Rukmini (film)

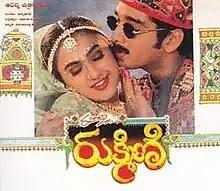
Theatrical release poster

Rukmini is a 1997 Indian Telugu-language romantic drama film directed by Ravi Raja Pinisetty and starring Vineeth and Preetha Vijayakumar (credited as Rukmini). The film is a remake of the Kannada film "Panchama Veda" (1990), by P. H. Vishwanath.